Bluffview, Wisconsin

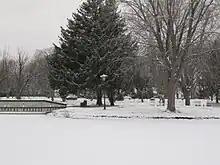
Park in Bluffview, November 2014

The community was started as housing for workers of the now defunct Badger Army Ammunition Plant. As of the 2010 census, its population was 742. Bluffview has an area of ; of this is land, and is water. Dr. Evermor's Forevertron can be found in Bluffview.